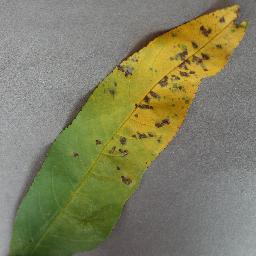
Label: Peach___Bacterial_spot